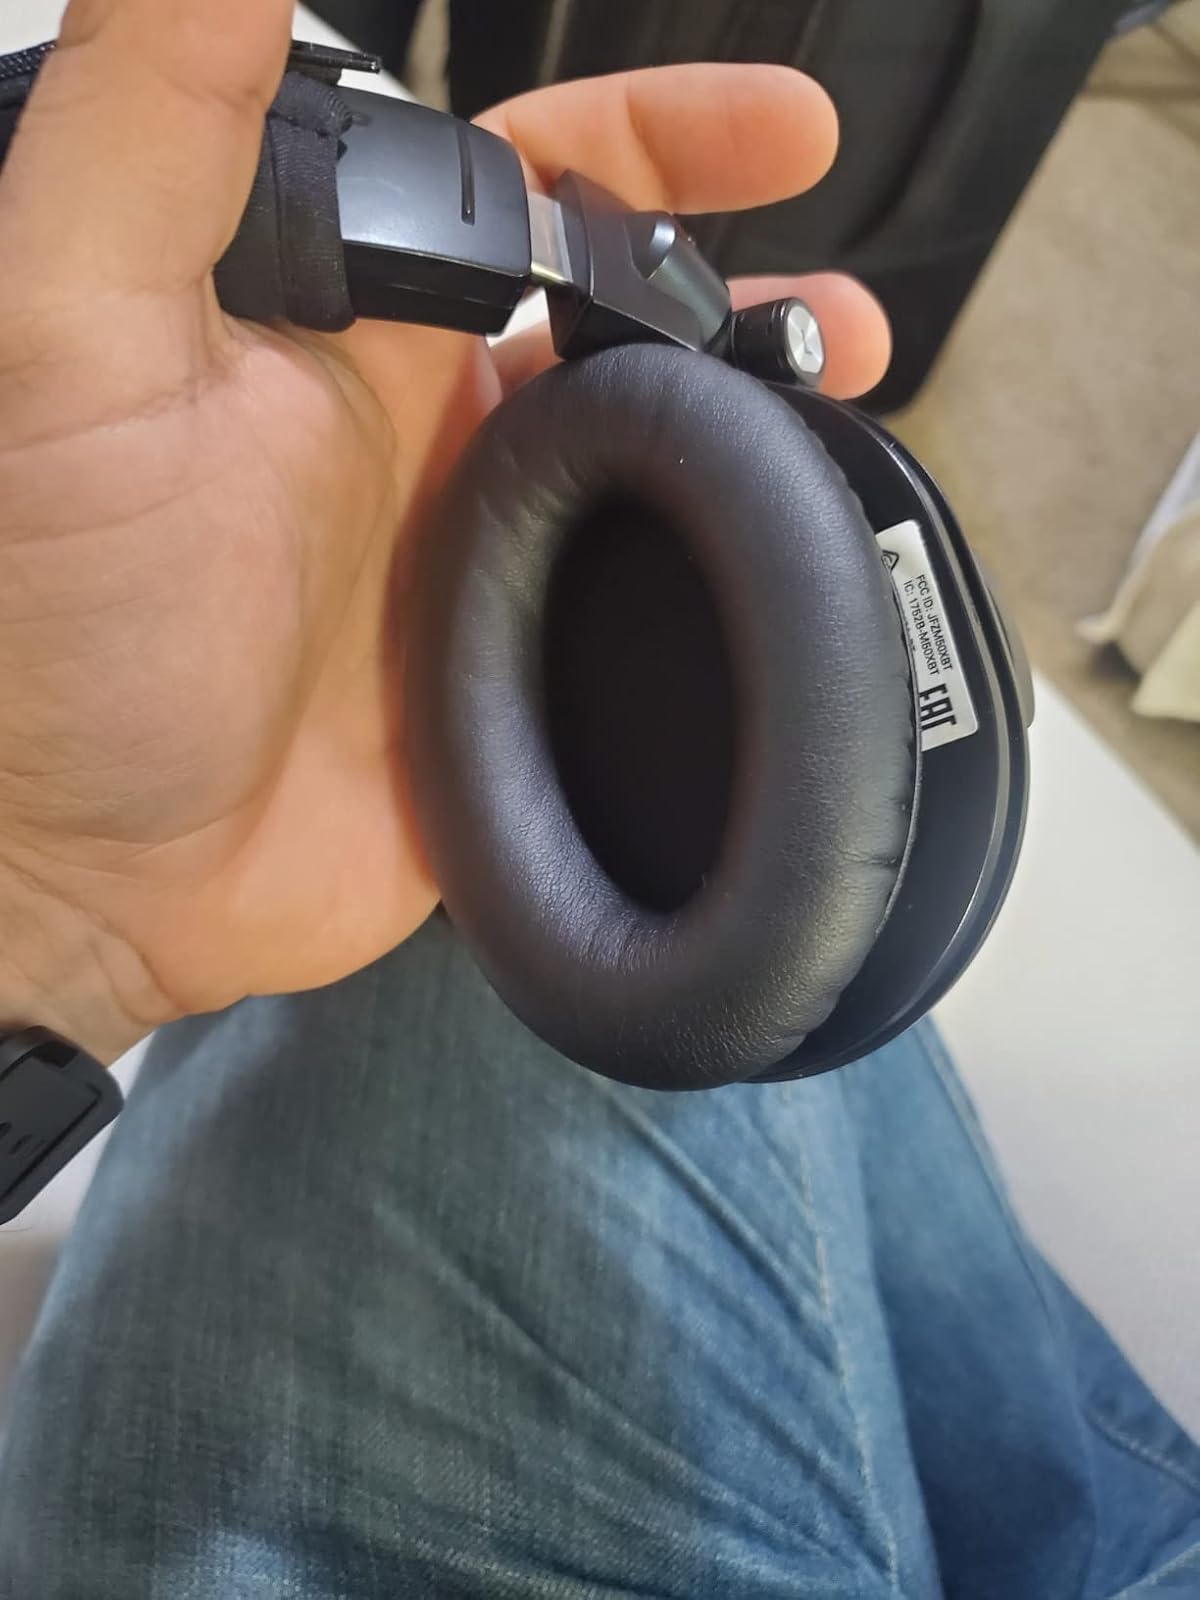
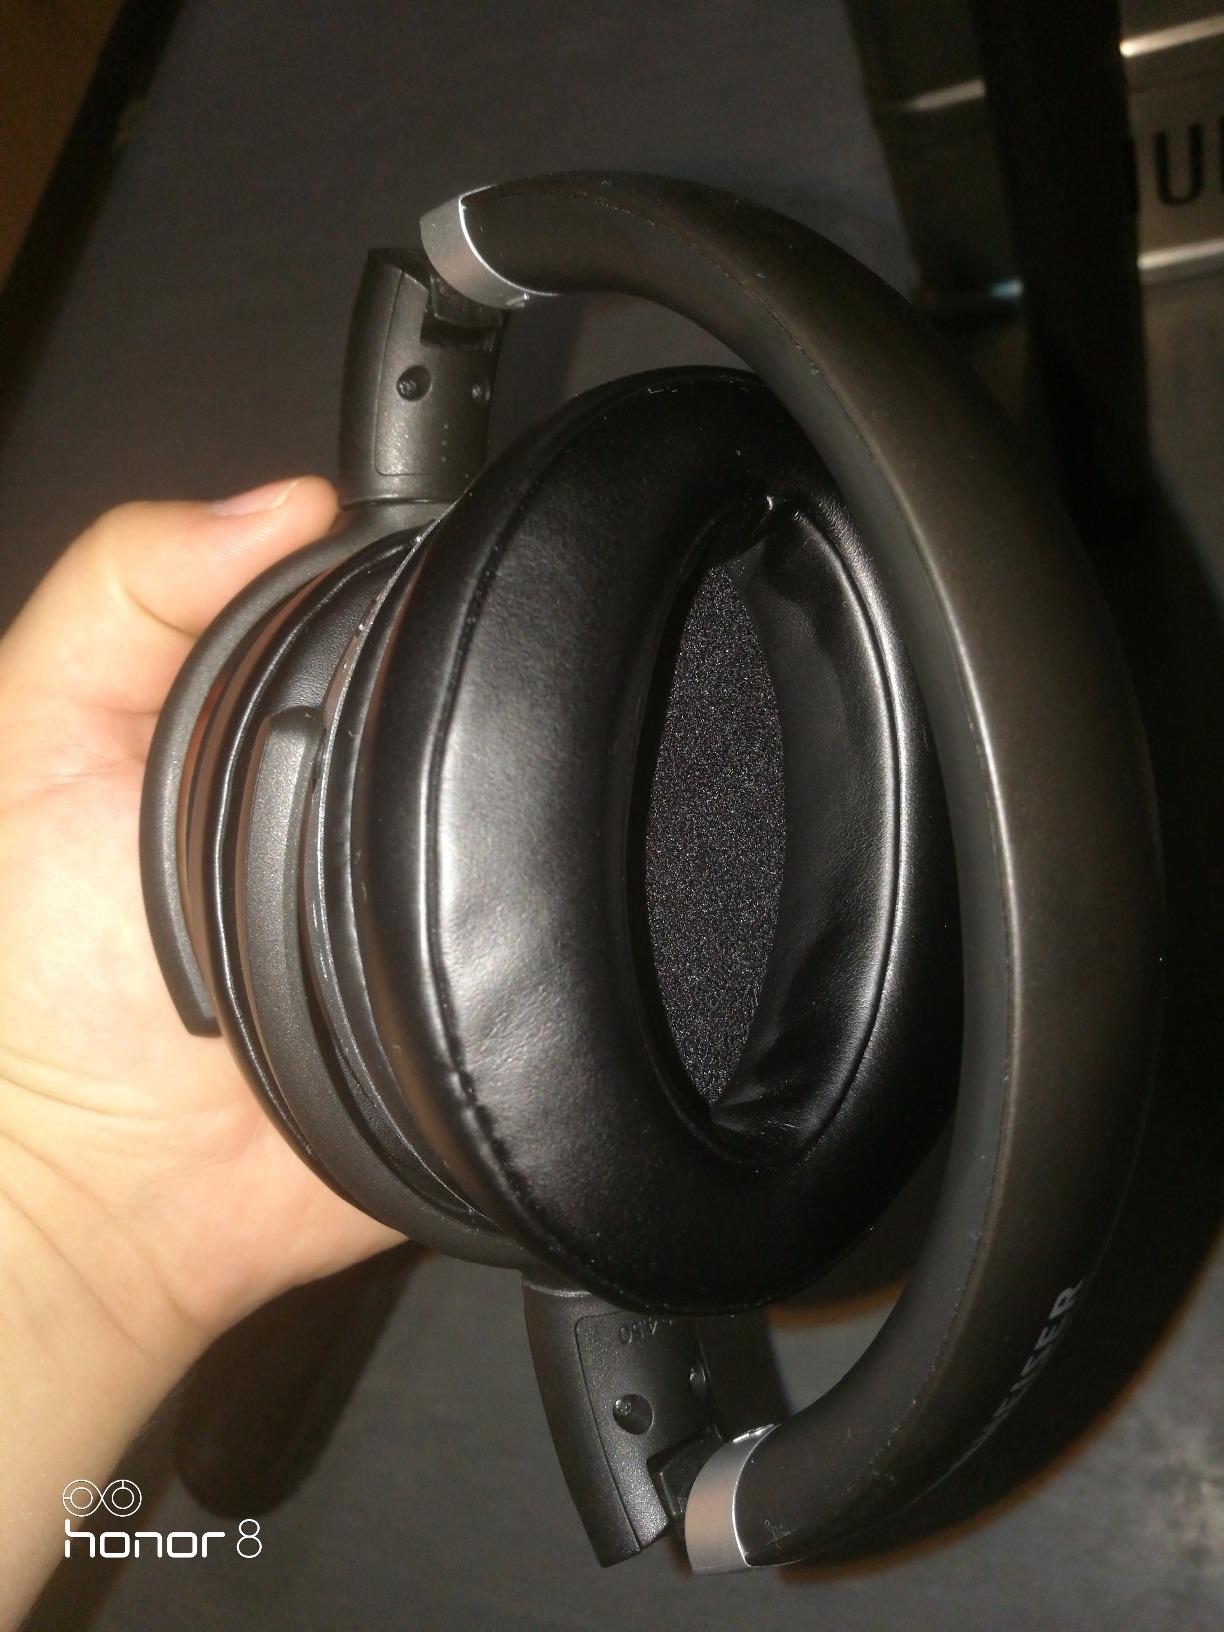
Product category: headphones
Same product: no